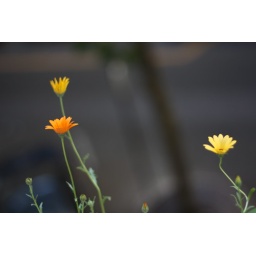
The flowers in the window box of our first hotel room.